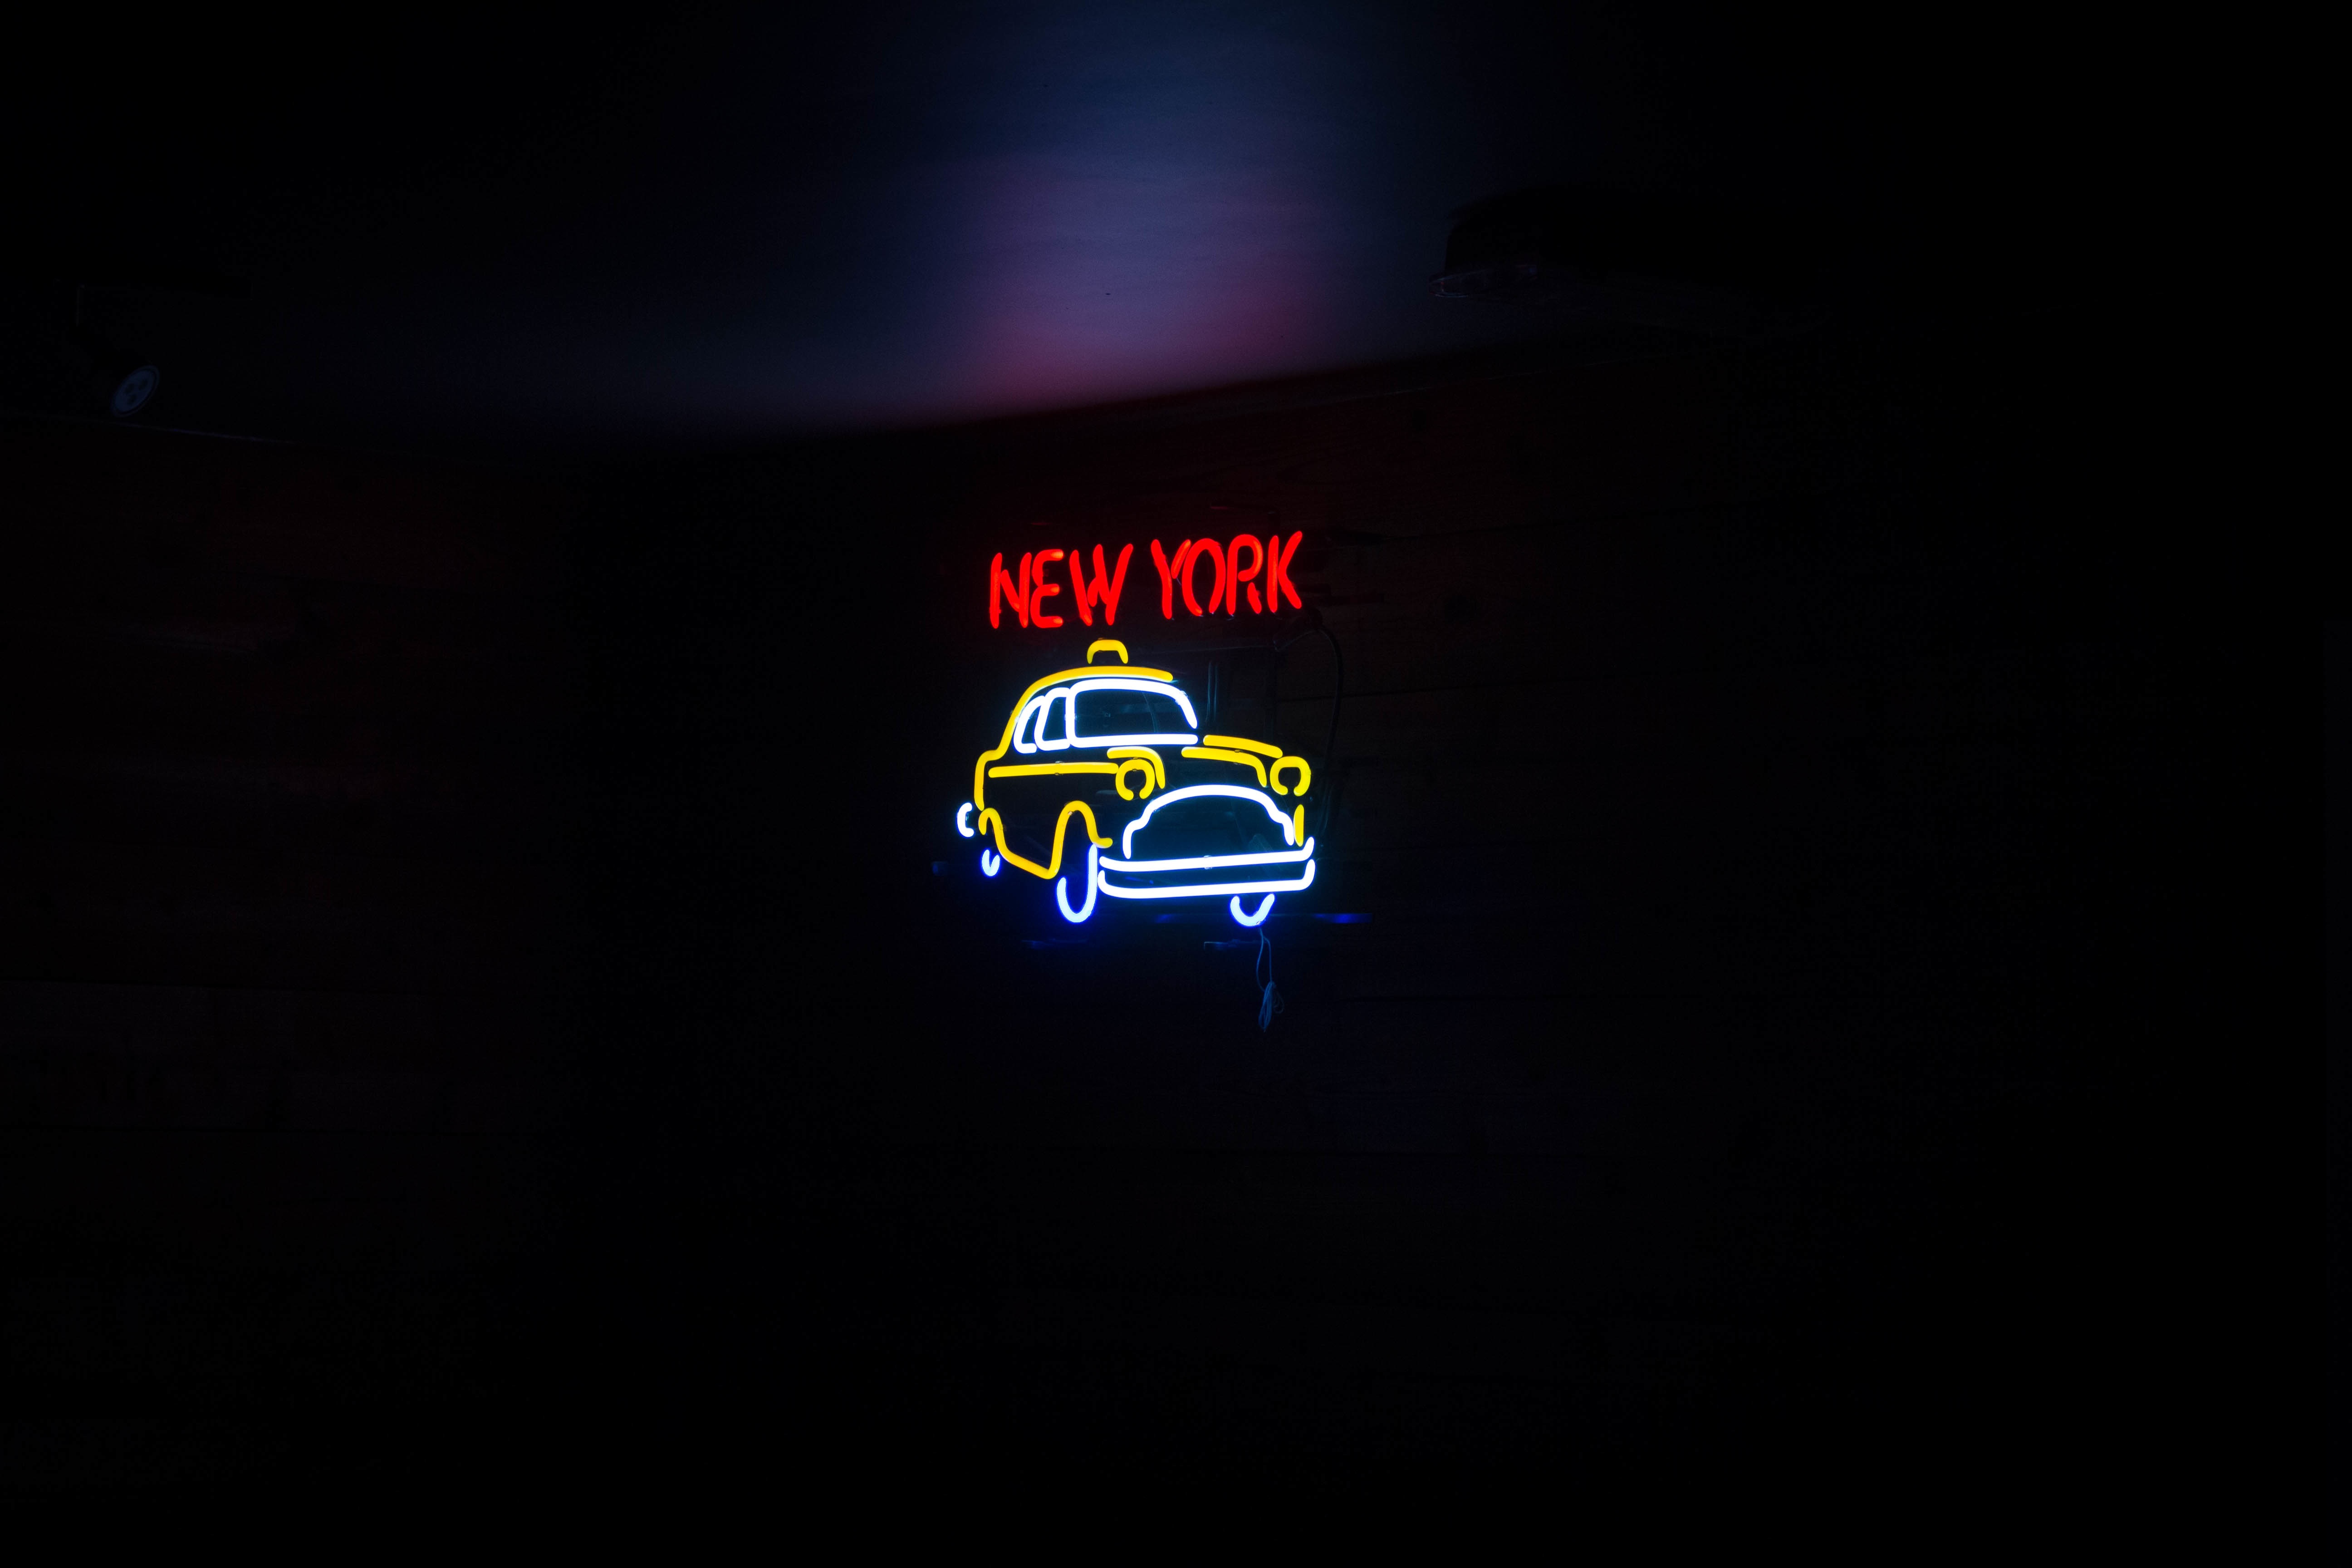
light, night, new york, dark, taxi, sign, darkness, neon, screenshot, computer wallpaper